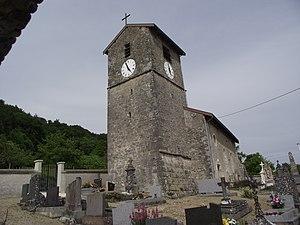
Église Saint Rémy de Mont-L-Étroit
Mont-l’Étroit est une commune française située dans le département de Meurthe-et-Moselle en région Grand Est.